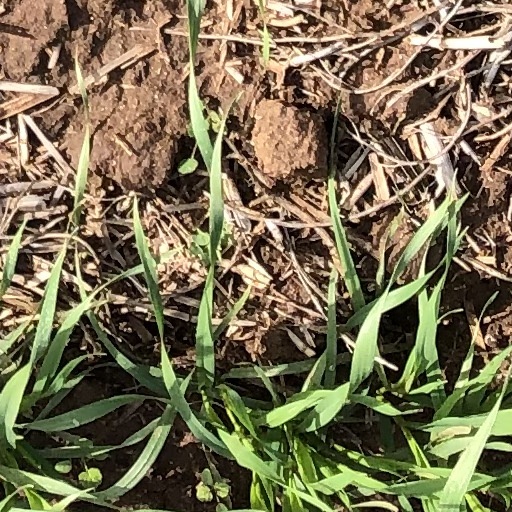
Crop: wheat